Zaporozhian Cossacks

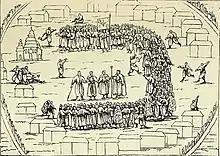
A Zaporozhian Sich Rada (Council)

During this time, the Habsburg monarchy sometimes covertly employed Cossack raiders to ease Ottoman pressure on their own borders. Many Cossacks and Tatars shared an animosity towards each other due to the damage done by raids from both sides. Cossack raids followed by Tatar retaliation, or Tatar raids followed by Cossack retaliation, were an almost regular occurrence. The ensuing chaos and string of conflicts often turned the entire south-eastern Polish–Lithuanian Commonwealth border into a low-intensity war zone and led to an escalation of Commonwealth–Ottoman warfare, from the Moldavian Magnate Wars to the Battle of Cecora (1620) and wars in 1633–34.